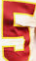
Number: 5